Archibald Forbes

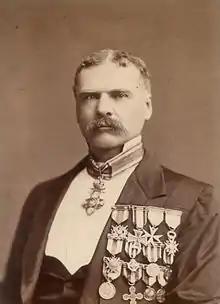
Archibald Forbes, by Elliott & Fry, c. 1880s.

Archibald Forbes (17 April 183830 March 1900) was a Scottish war correspondent.